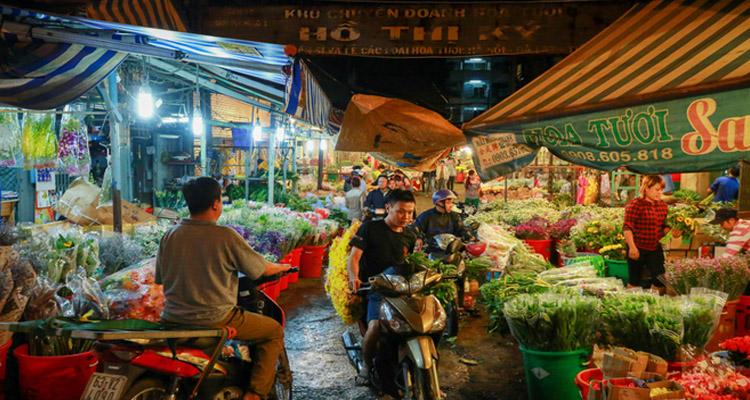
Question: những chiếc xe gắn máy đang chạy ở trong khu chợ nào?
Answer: chợ hồ thị kỷ